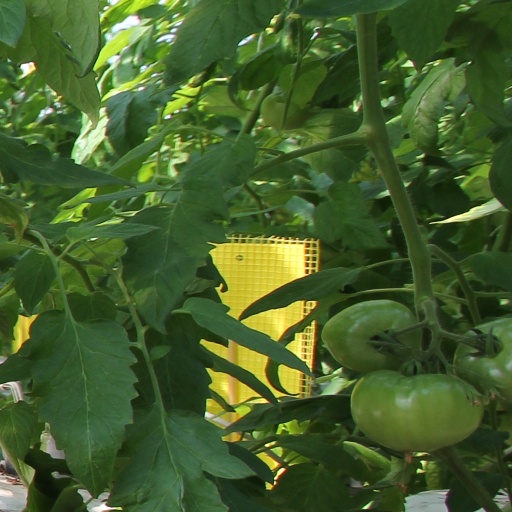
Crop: tomato